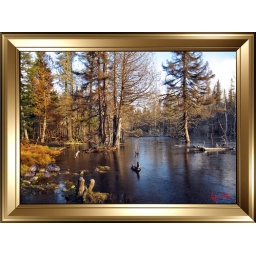
I believe that Beavers is the animal that is the hardness worker in the forest ,Shot this yesterday walking in the forest along a small brook